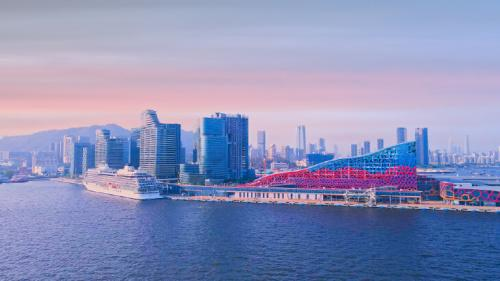
地标名称：太子湾泓玺
所在城市：深圳市·南山区